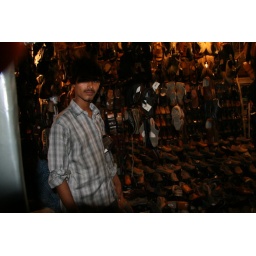
A shoe traoder in mumbais market